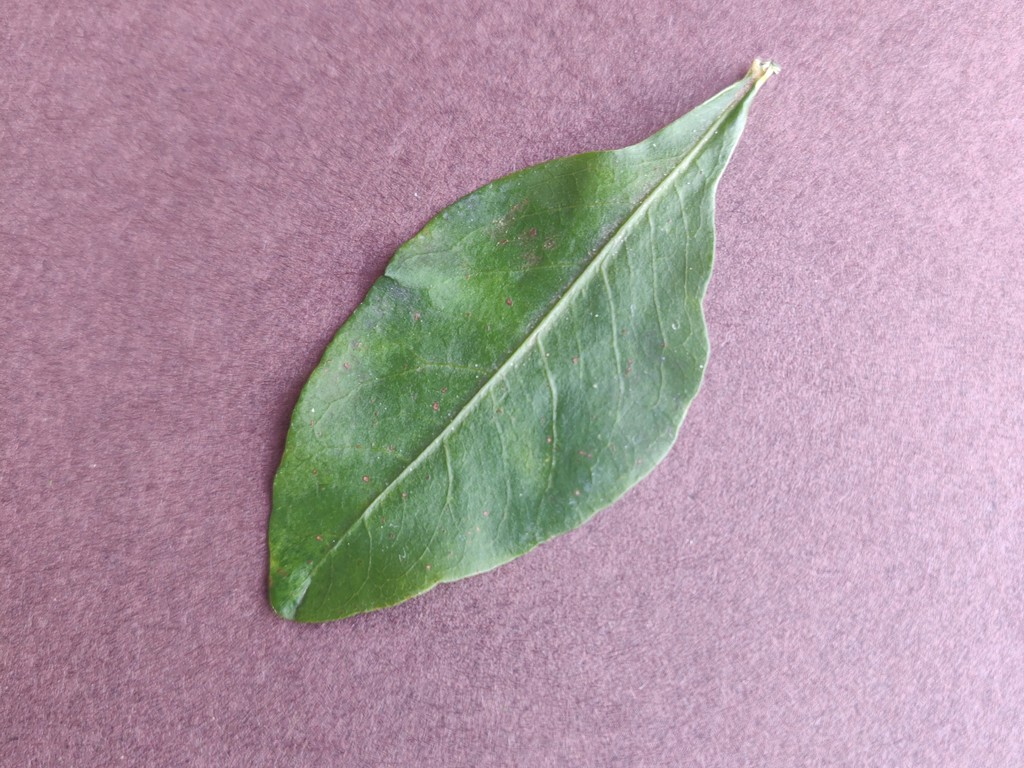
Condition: Healthy
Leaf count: single
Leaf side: front